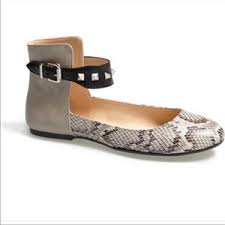
Label: Ballet Flat